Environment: real
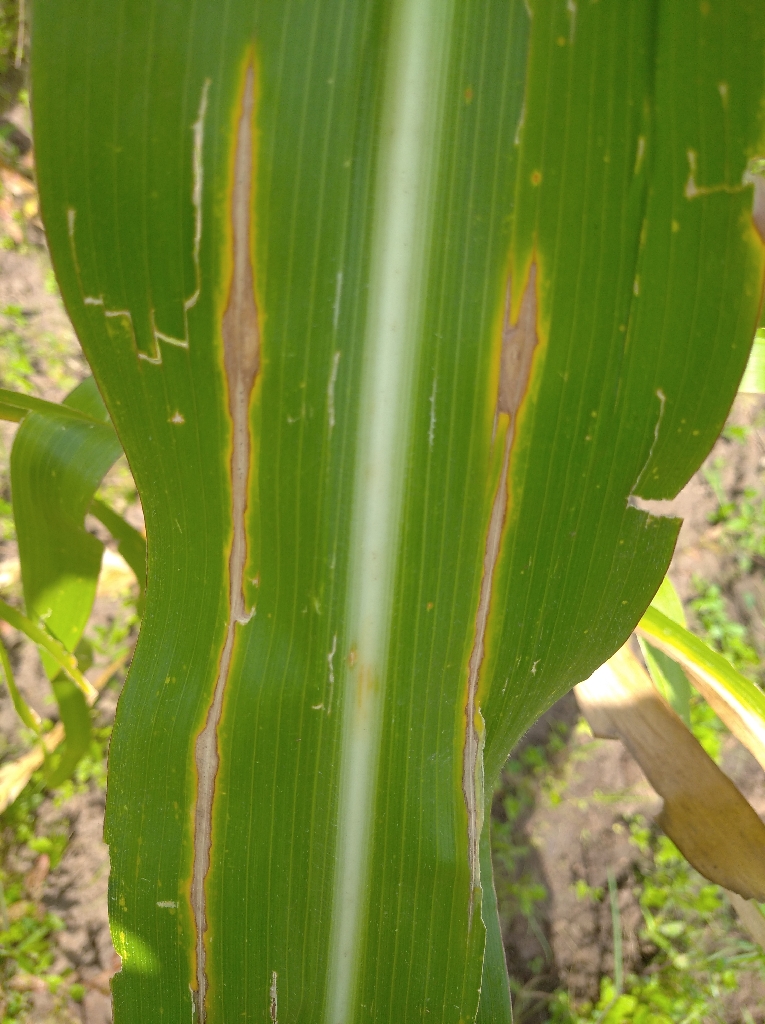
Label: northern_corn_leaf_blight